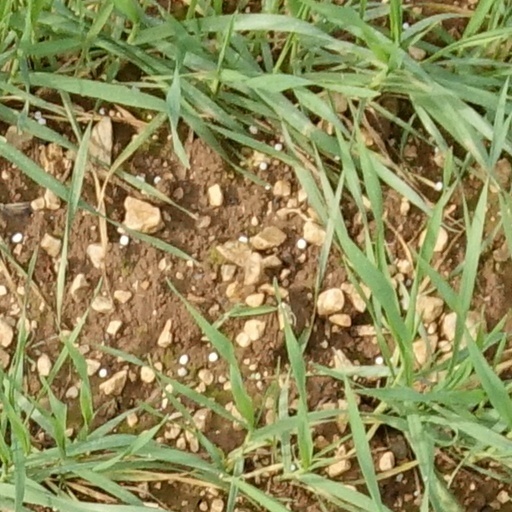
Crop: wheat